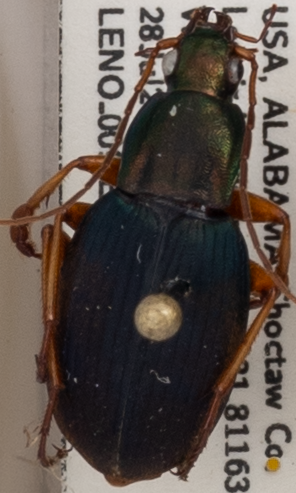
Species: Chlaenius aestivus
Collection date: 2021-07-28
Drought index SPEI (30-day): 1.45
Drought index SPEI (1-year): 1.498
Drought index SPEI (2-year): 2.09